Finola Dwyer

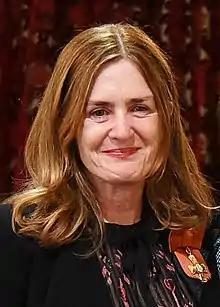
Dwyer in 2017

Finola Dwyer (born 10 July 1963) is a UK-based New Zealand film producer and editor, best known for her films "An Education" and "Brooklyn", produced with frequent collaborator Amanda Posey.